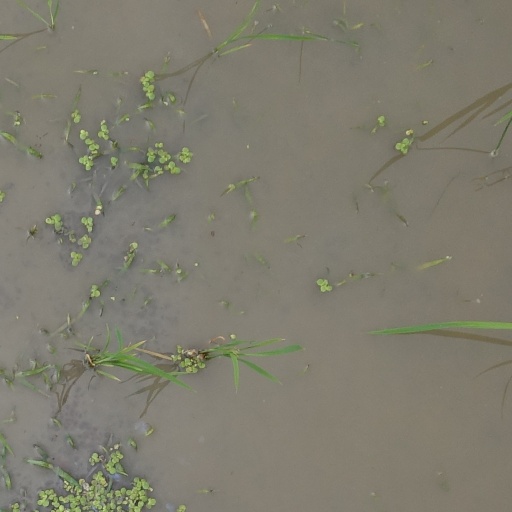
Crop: rice